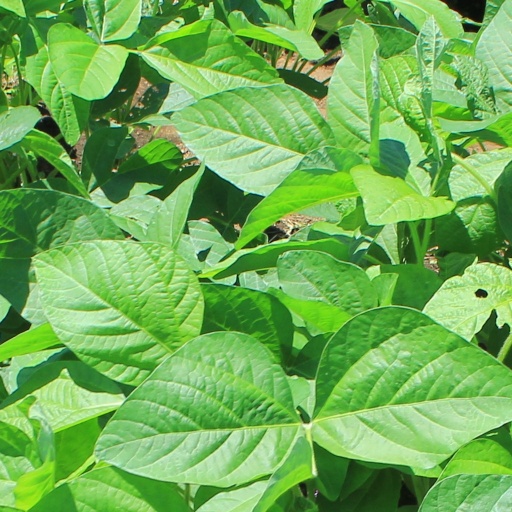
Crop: soybean